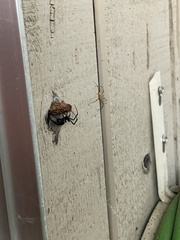
Species: Lactrodectus_hesperus